University College of Opera

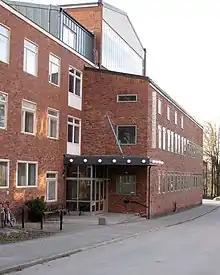
The college at KTH Royal Institute of Technology,

The University College of Opera was until 2014 a Swedish institution in Stockholm offering higher education in the field of opera music and related arts. Since 1 January 2014, it has been fully integrated as part of the Stockholm University of the Arts, and the previous name is no longer in use. It was tasked with educating singers, répétiteurs, and opera directors and had an enrollment of approximately 40 students, including 36 singers.